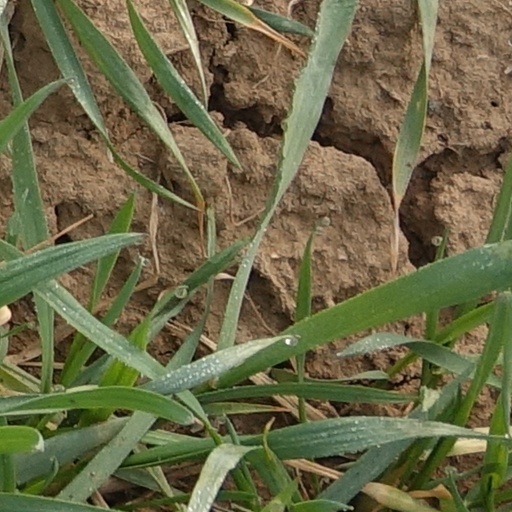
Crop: wheat